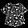
Label: Shirt